Daniel Flottmann

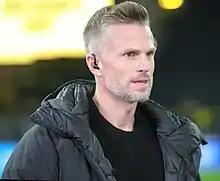
Daniel Flottmann (2022)

Daniel Flottmann (born 6 August 1984) is a German footballer who plays for Regionalliga West club SV Rödinghausen.